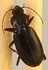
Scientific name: Calathus advena
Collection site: Rocky Mountains NEON (RMNP), plot RMNP_014